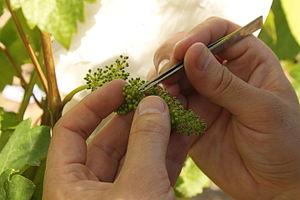
Exemple d'un sélectionneur castrant toutes les fleurs d'une grappe de vigne.
Le nom d'hybrides producteurs directs correspond à une notion ampélographique.